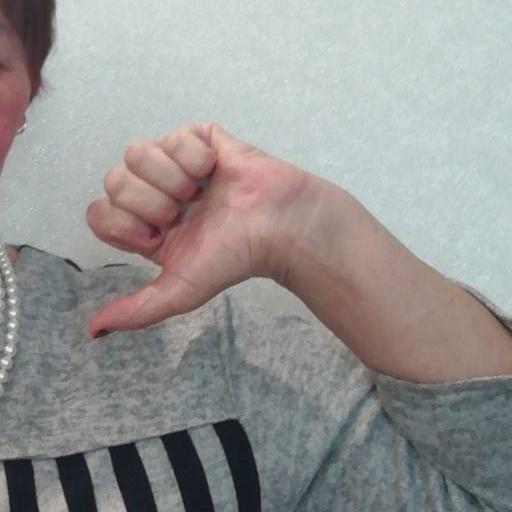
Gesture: dislike